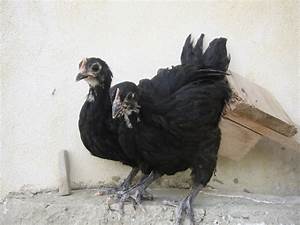
Label: gallina